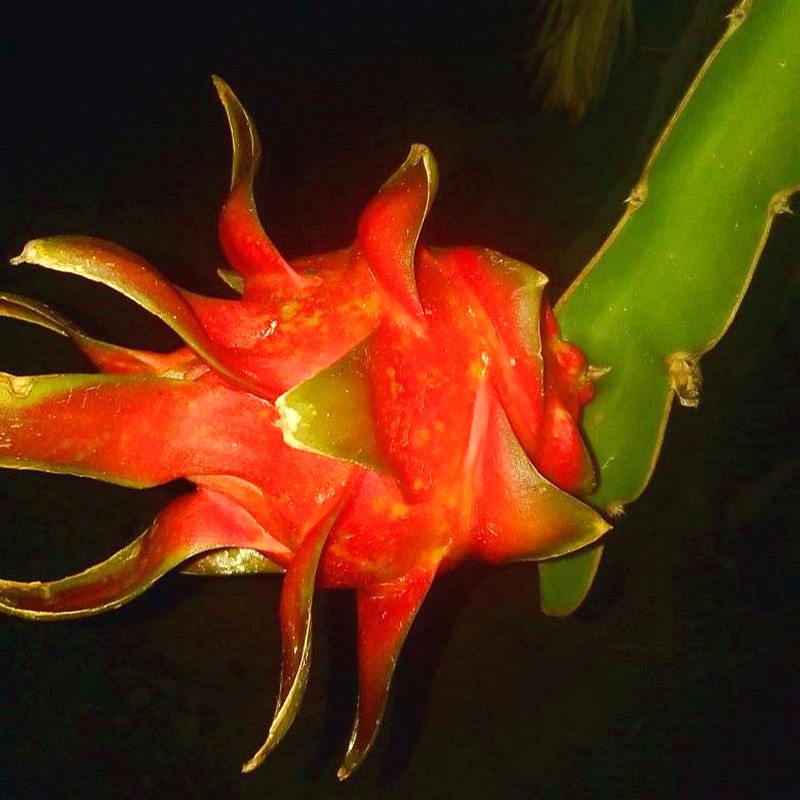
Label: Fresh Dragon Fruit